Joe Schobert

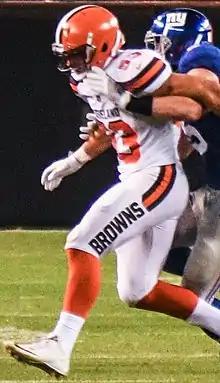
Schobert in 2017

On June 8, Schobert signed a four-year contract worth about $2.97 million, which included a signing bonus worth about $634,000.